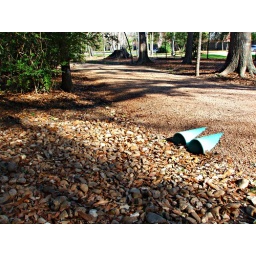
A pair of blue culverts beneath a walking path in Cutten Road Park.